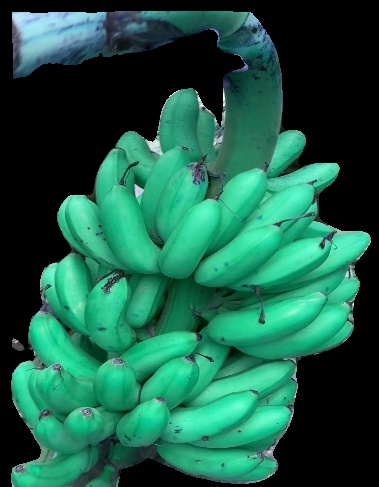
Variety: rasbale
Grade: grade1